Charles F. Wishart

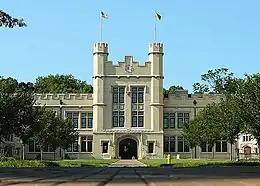
Kauke Hall, the main academic hall of the College of Wooster, where Wishart was president 1919–44.

He left Chicago in 1919 to become president of the College of Wooster, where he served until his retirement in 1944. He served as Moderator of the Synod of Ohio in 1929.